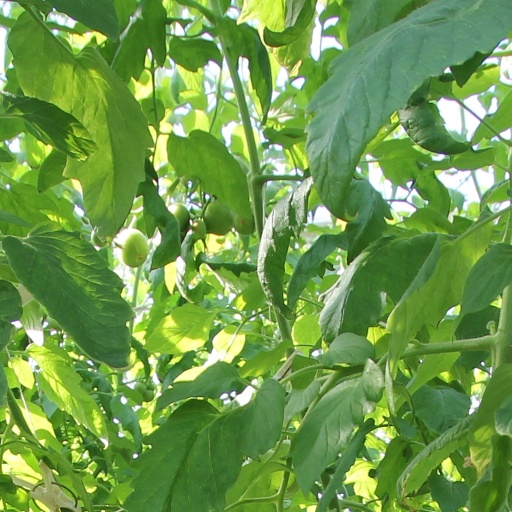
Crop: tomato